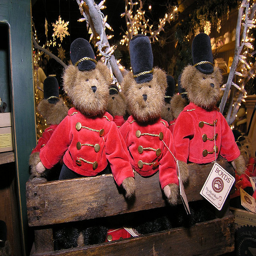
Three teddy bear stuffed toys dressed in red band style uniform, one showing BOYDS product description card, typical holiday/Christmas display.
A group of teddy bears in a wooden crate
A trio of stuffed teddy bears in a nutcracker outfit in a Christmas display.
A group of teddy bears standing next to each other in red uniforms.
A bunch of stuffed bears dressed in red shirts and black hats.